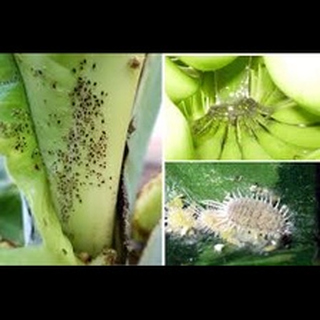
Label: wheat_aphid